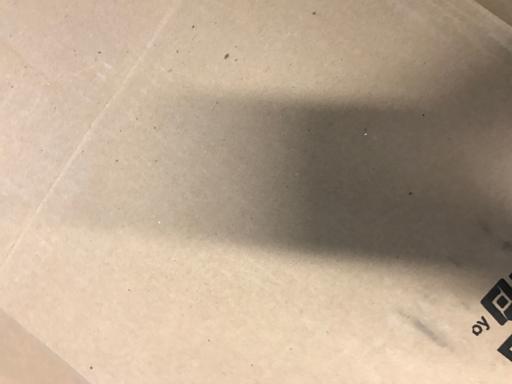
Waste category: cardboard